Bois-de-Vaux Cemetery

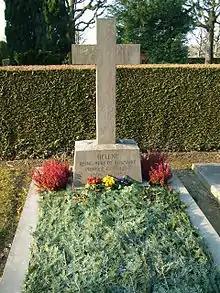
Former grave of Queen Mother Helen of Romania

Some members of the exiled Yugoslav royal family were initially buried here, but their remains were later moved to the mausoleum at Oplenac, Serbia, when allowed by the government in Belgrade: